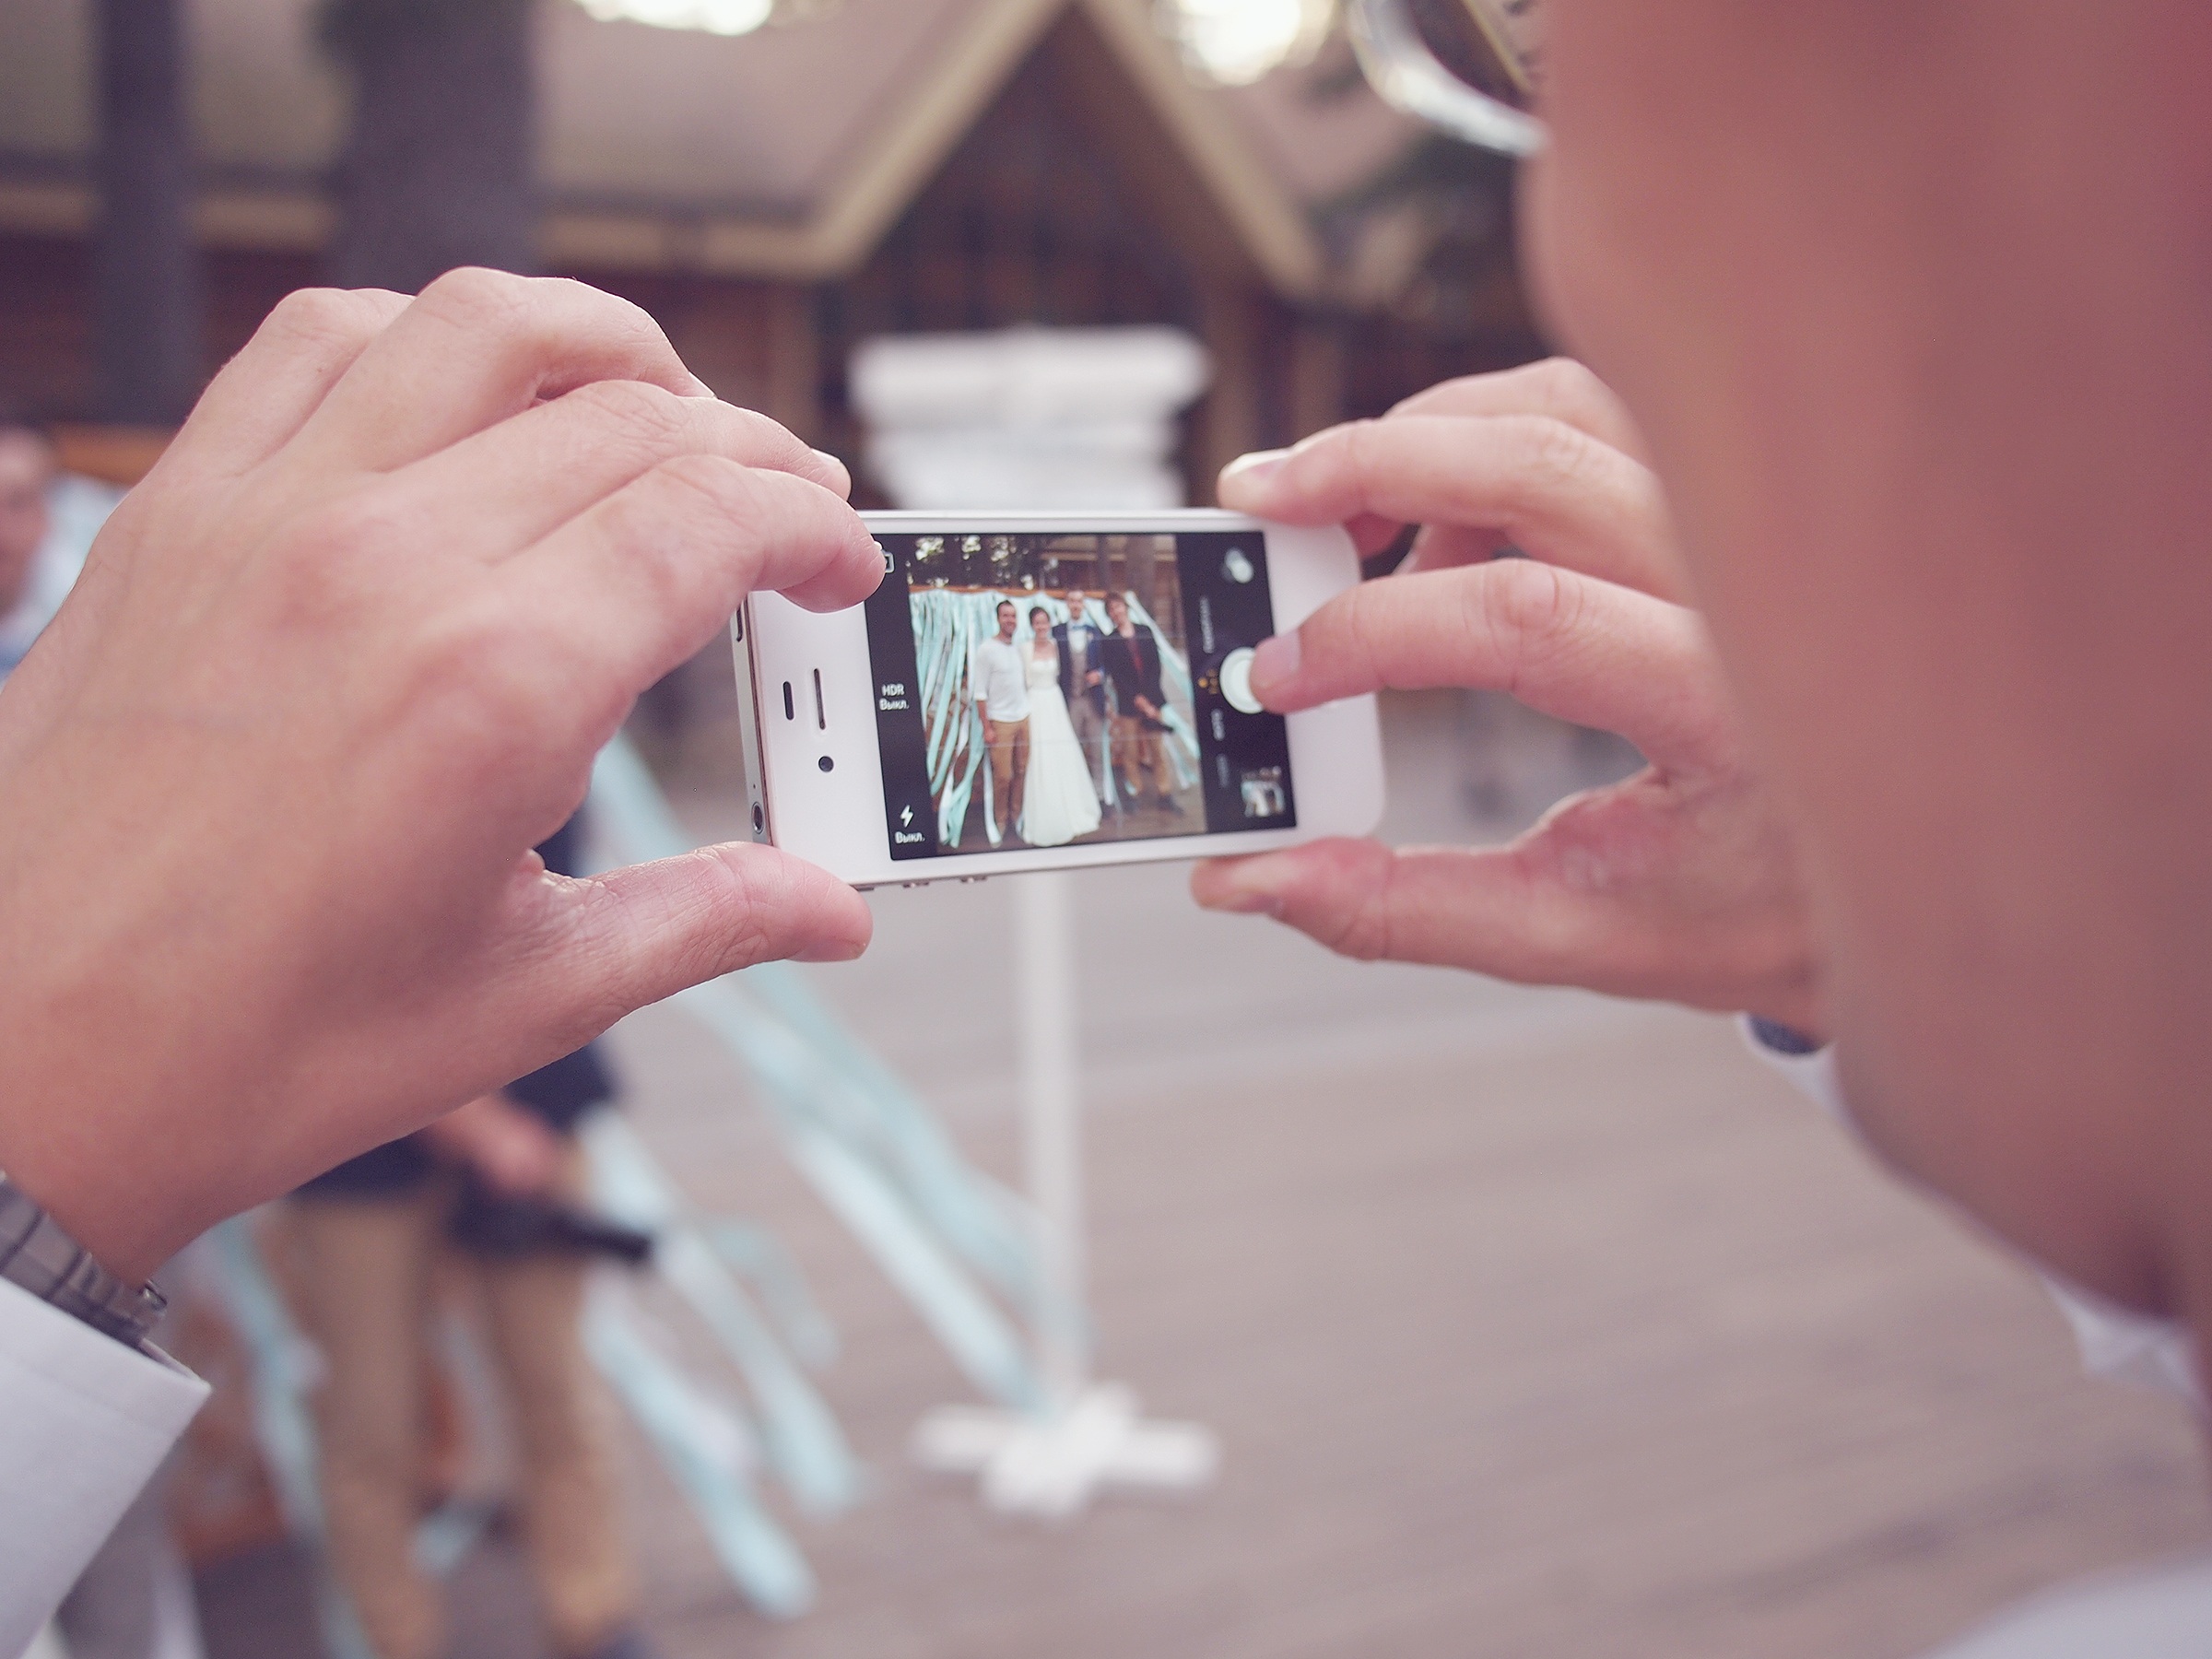
iphone, mobile, hand, technology, photographer, finger, design, hands, picture, photograph, cell